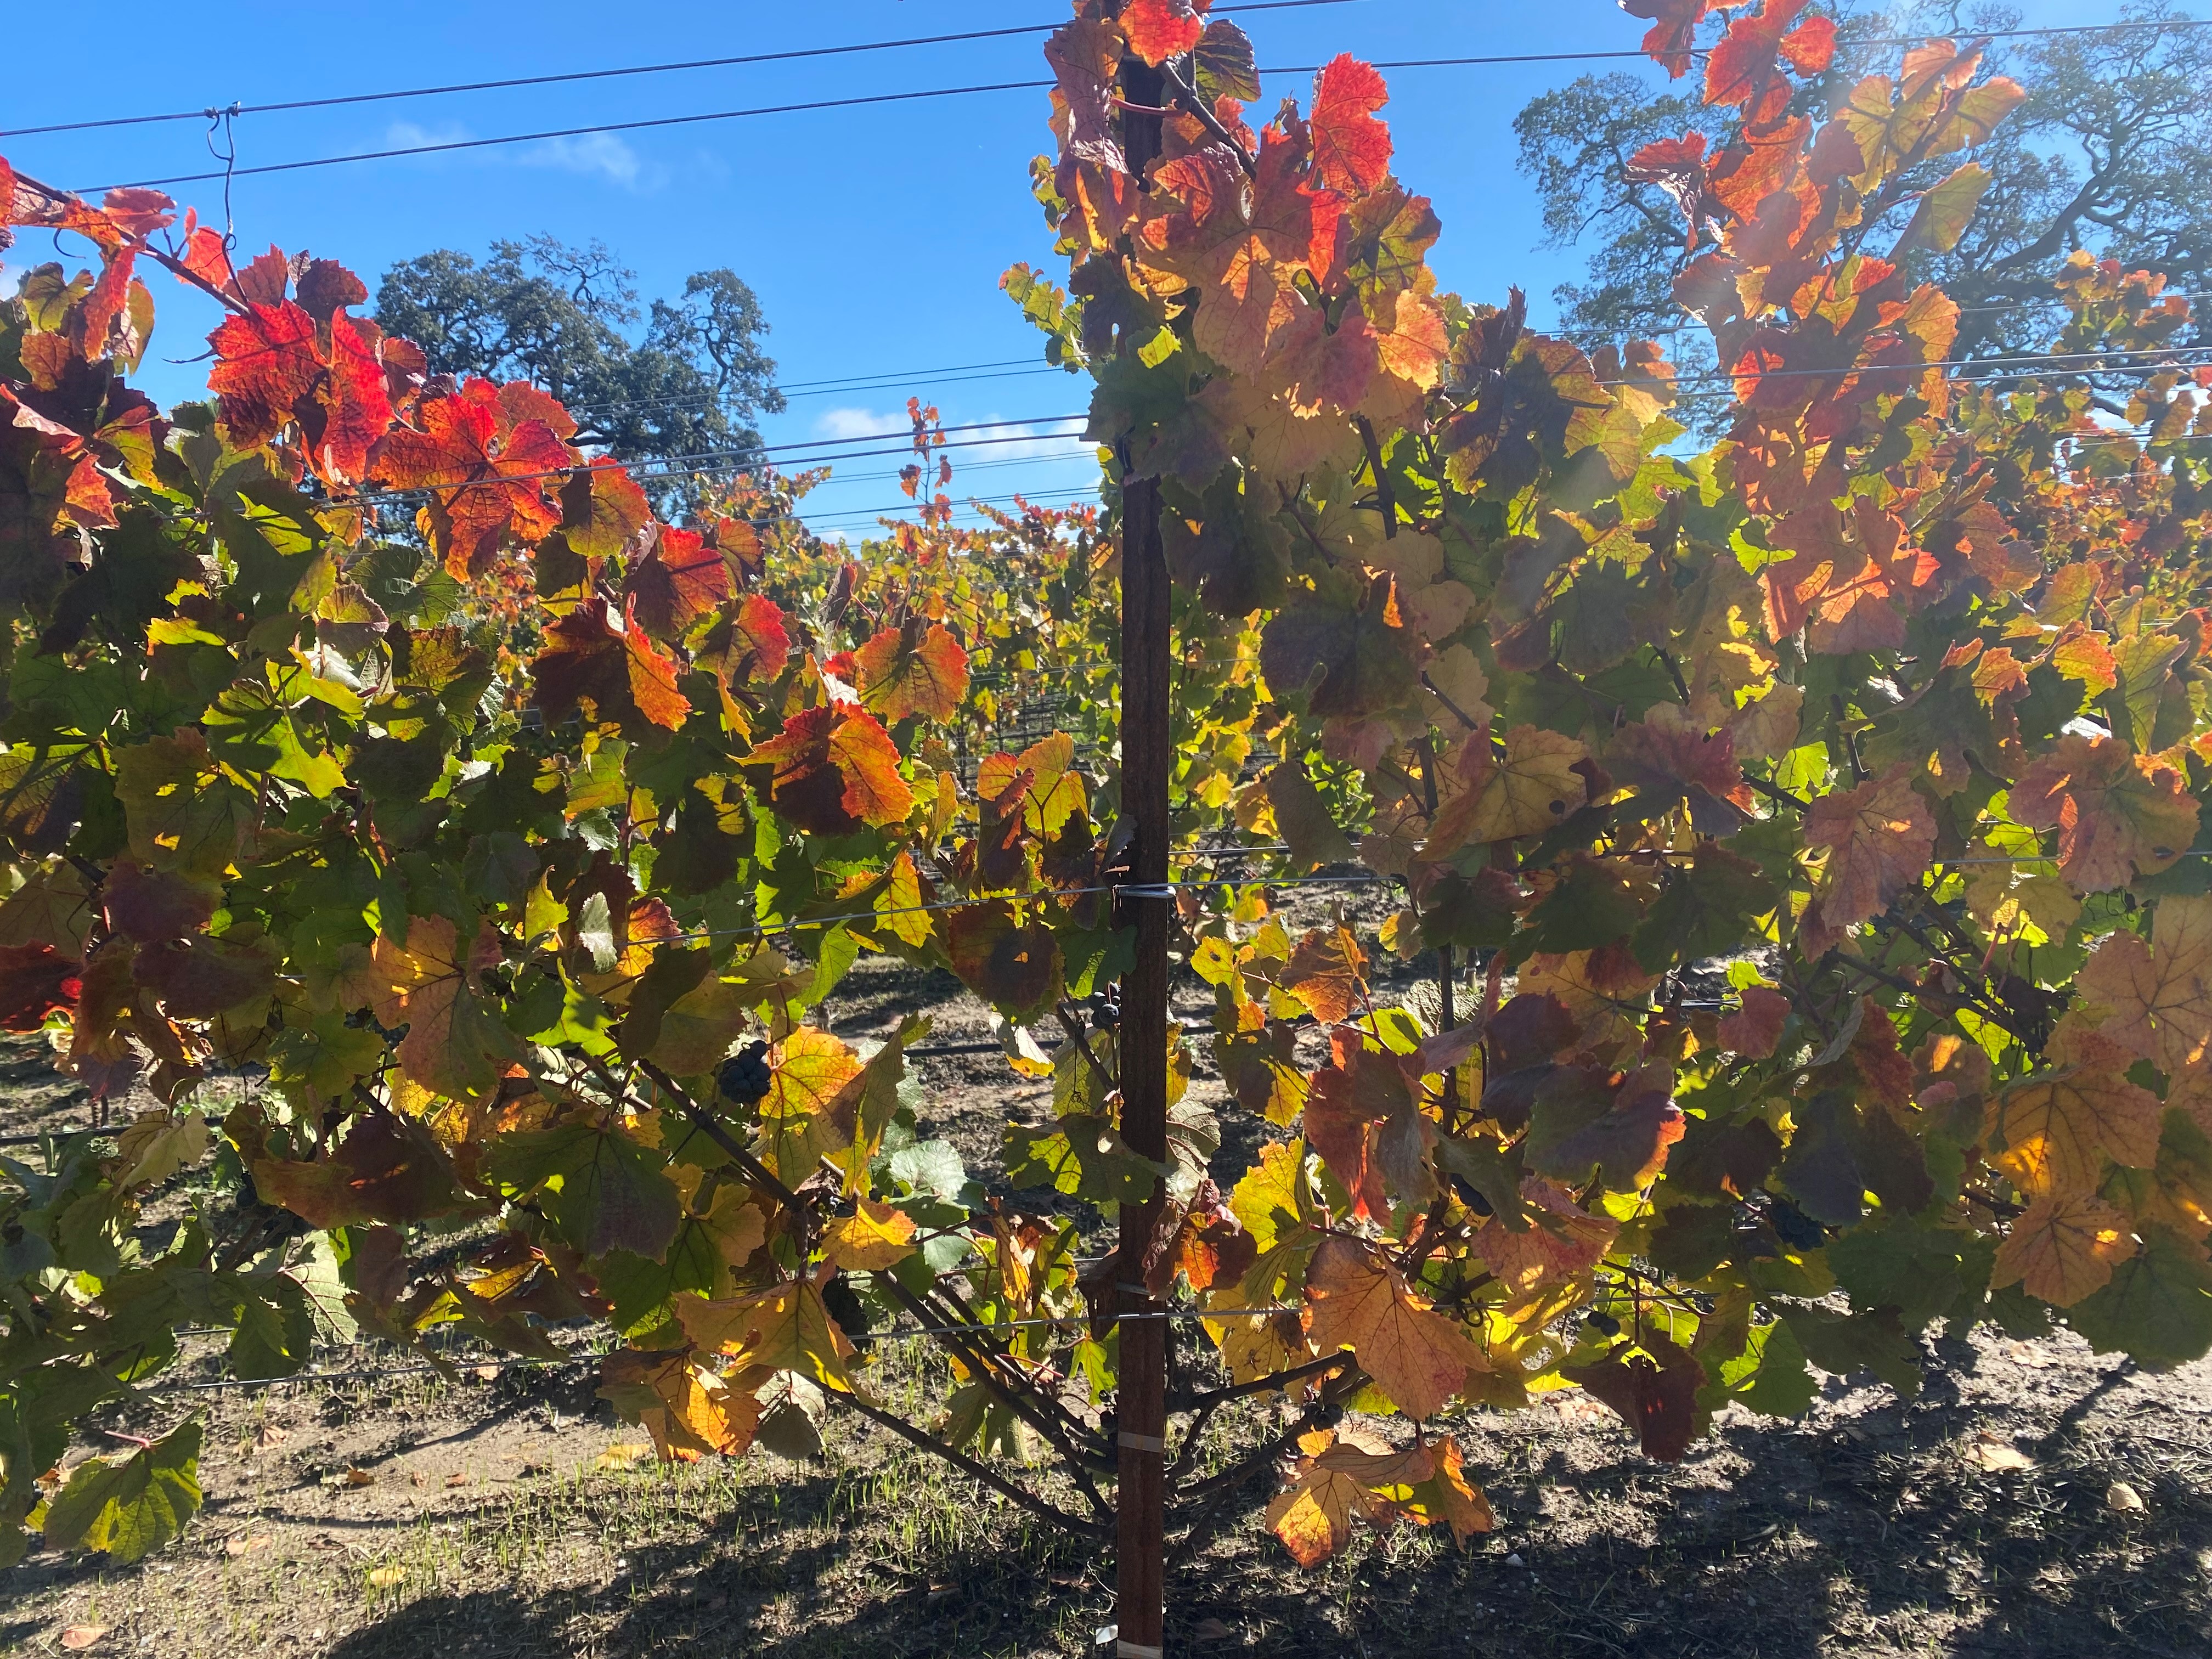
Label: Other Red